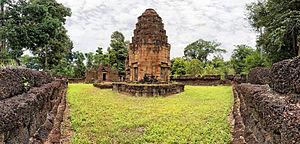
Prasat Ta Muen Toch, Thaïlande
L'architecture khmère est un style très spécifique de construction propre à l'Empire khmer, inspiré des édifices religieux hindouistes de l'Inde et qui affirma le caractère sacré du pouvoir des rois khmers déifiés par des temples gigantesques. Le site le plus connu est celui d'Angkor au Cambodge.
Le Prasat Ta Muen Toch est une chapelle d'hôpital construite par Jayavarman VII dans l'actuelle Thaïlande, dans la Province de Surin, près de la frontière avec le Cambodge,